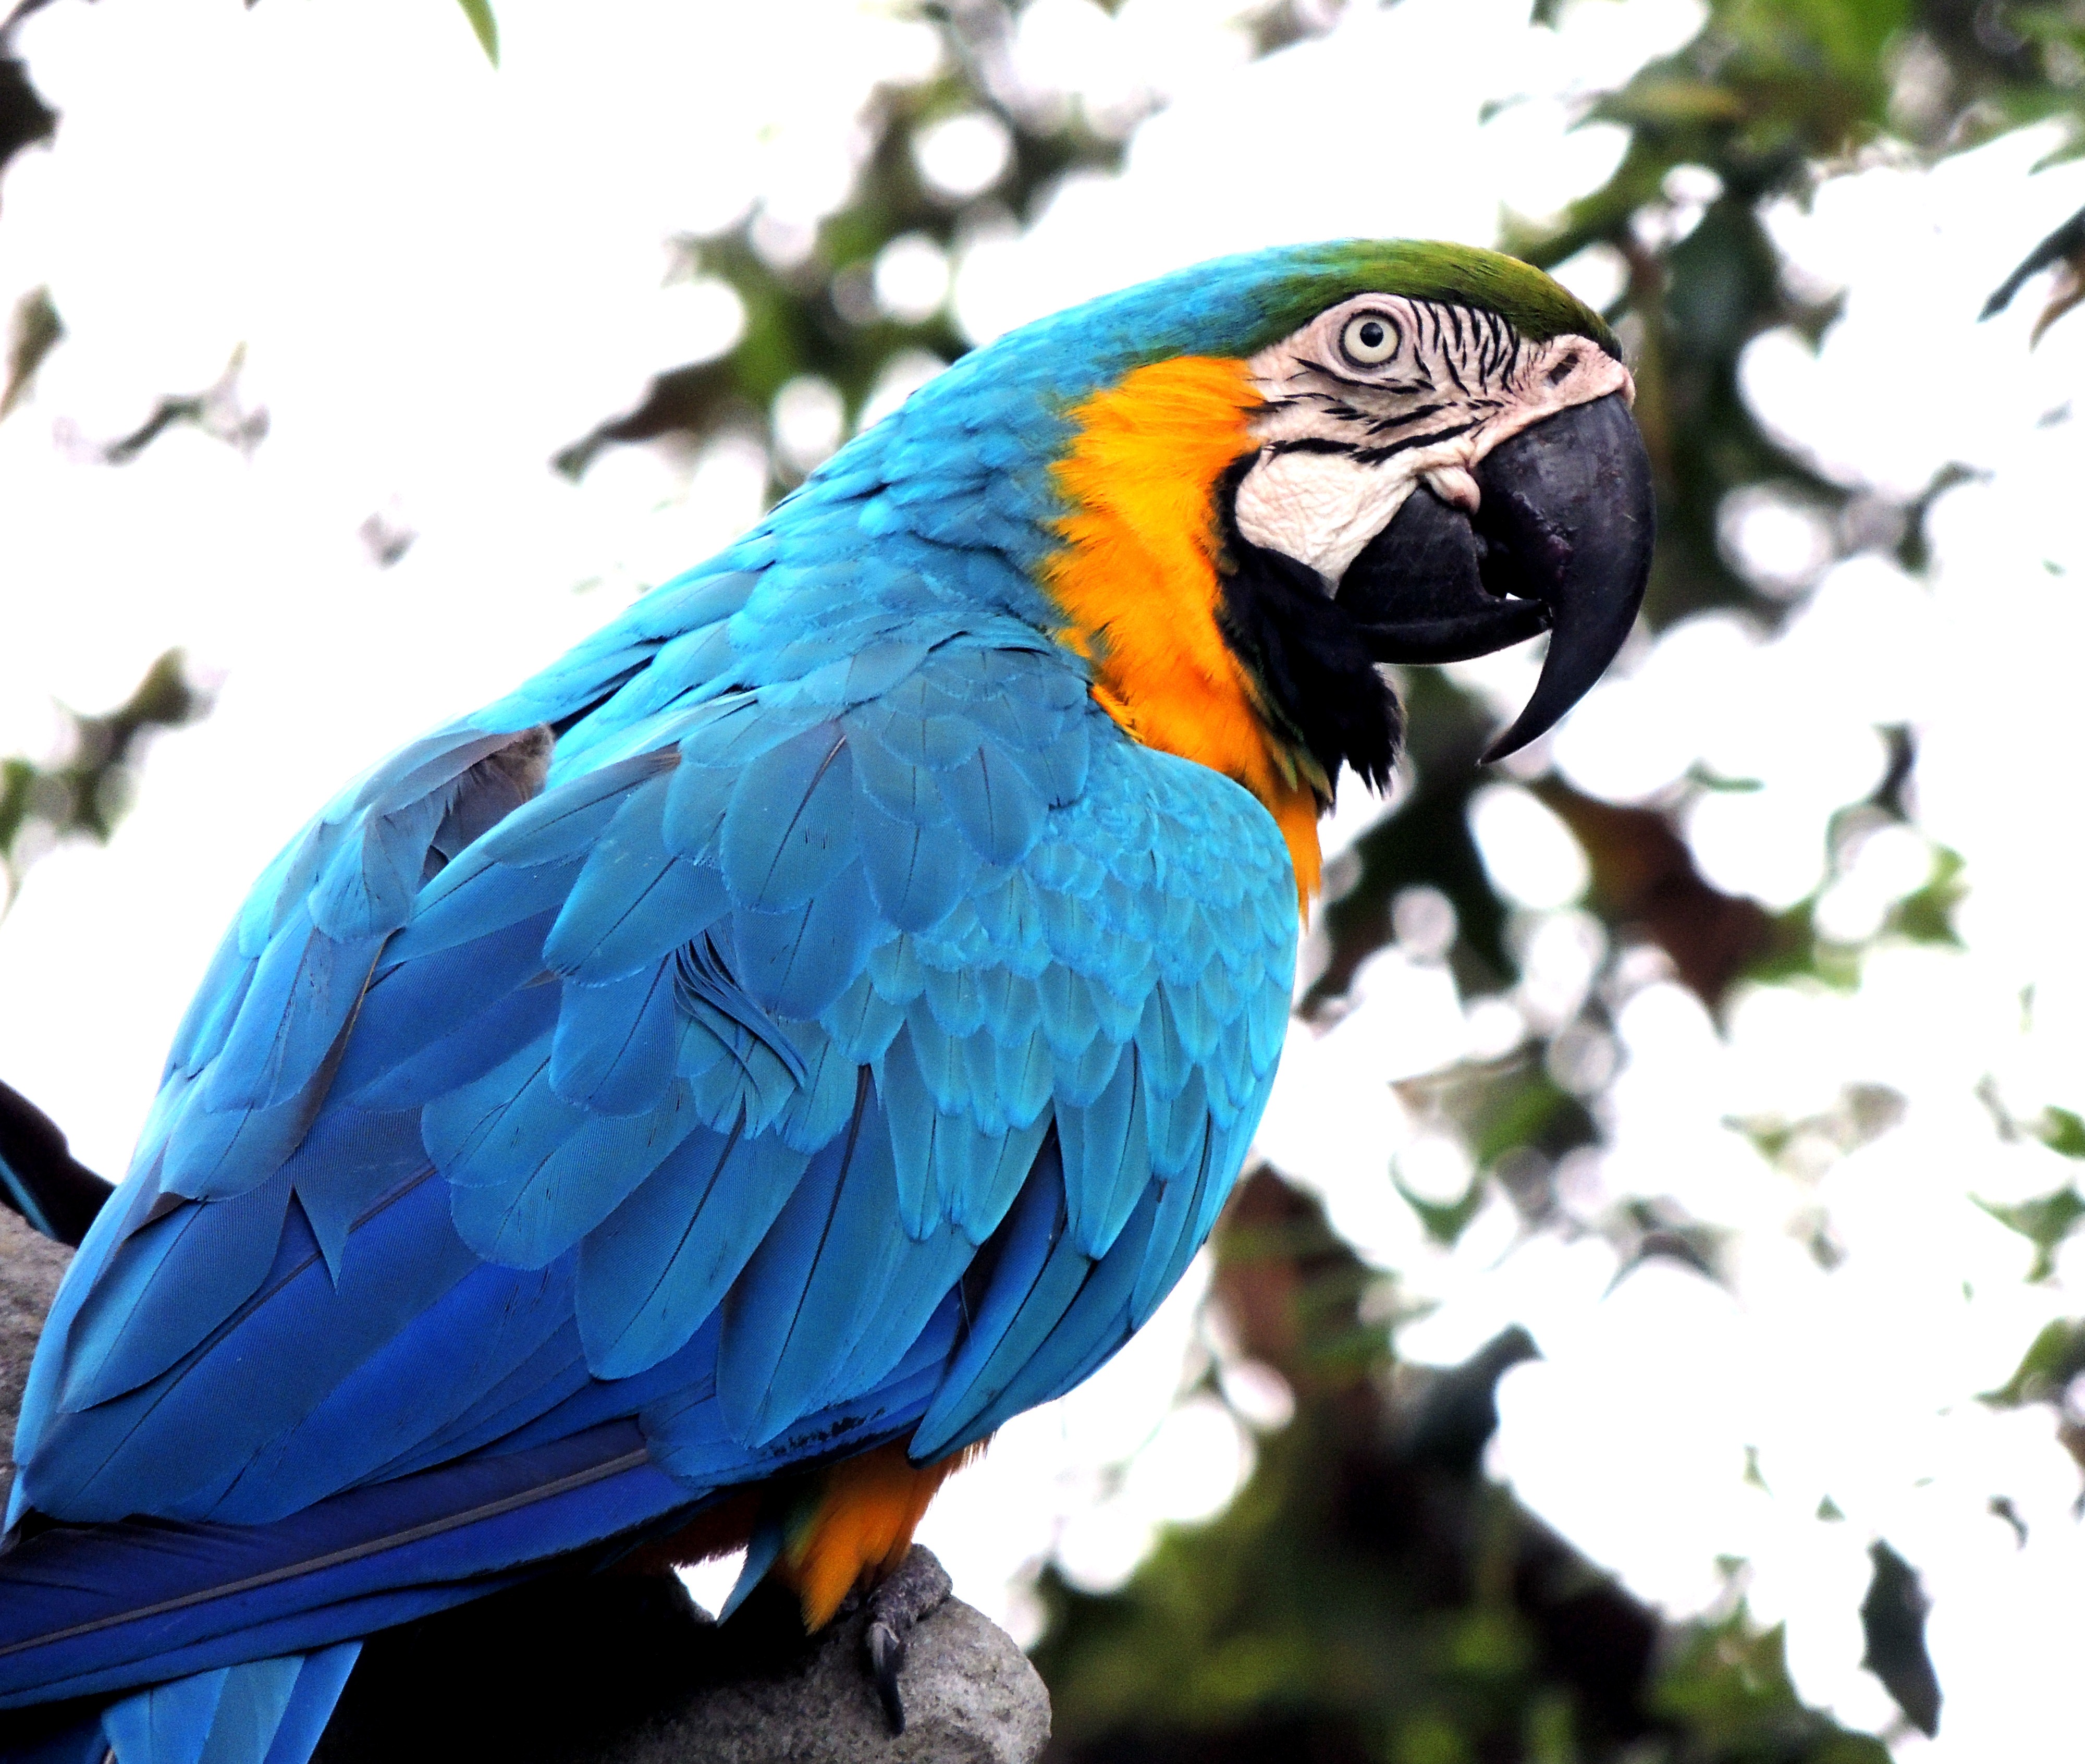
bird, wing, animal, wildlife, beak, colourful, macro, colorful, fauna, lorikeet, macaw, close up, vertebrate, parrot